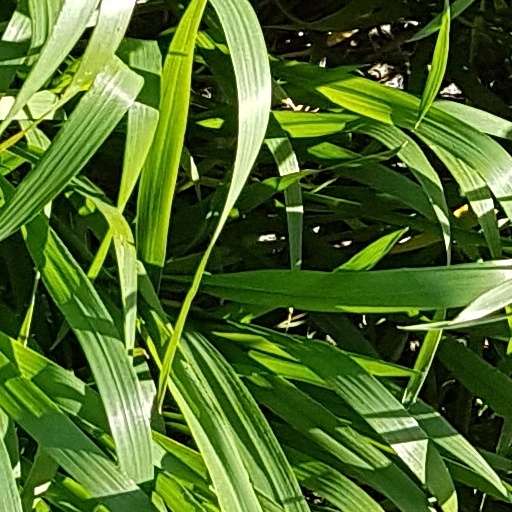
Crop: wheat